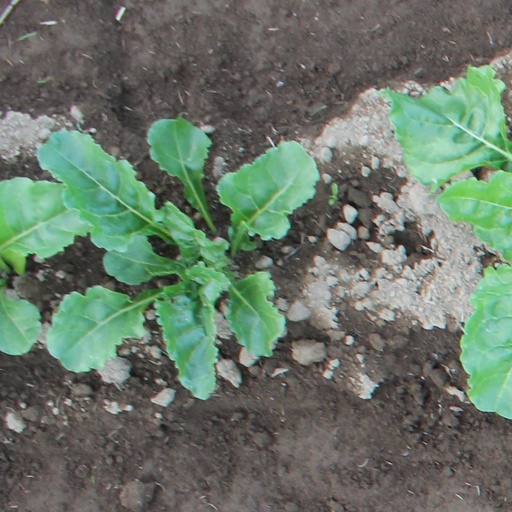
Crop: sugar beet